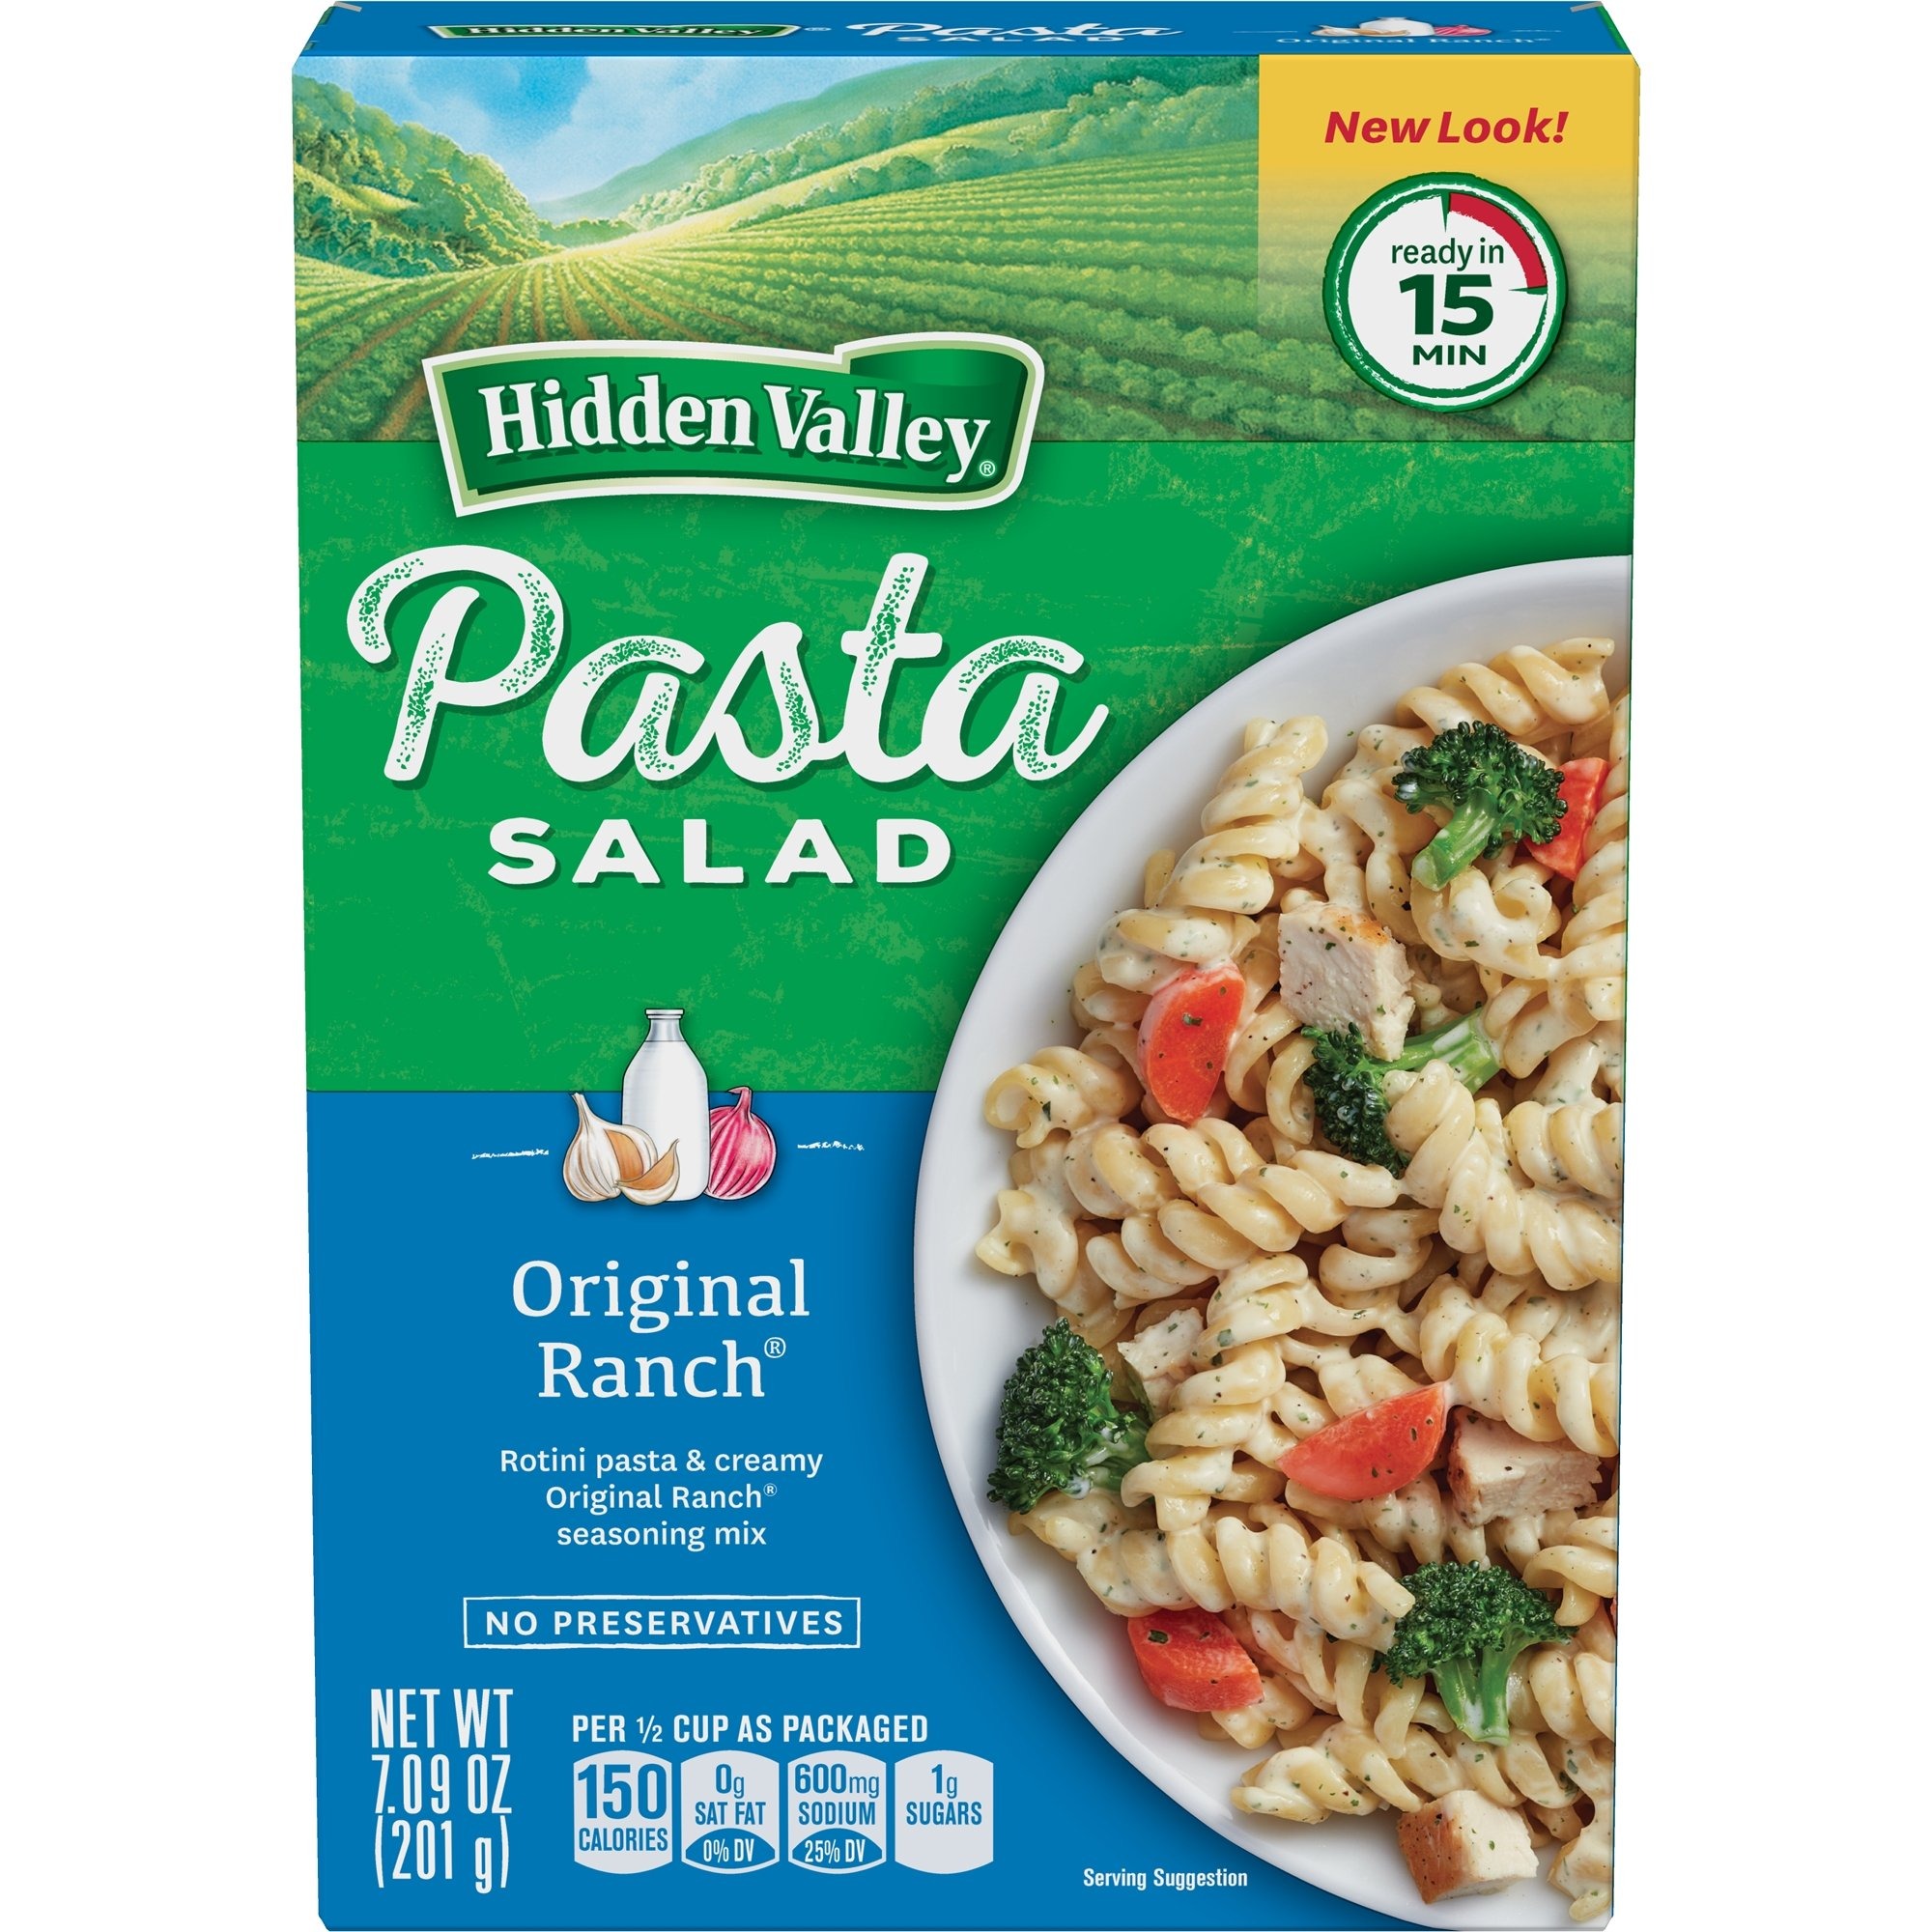
Item Name: Hidden Valley Ranch Pasta Salad (Pack of 6) (Original Ranch 7.09 oz.)
Product Description: Bring the savory taste of Hidden Valley to your pasta salads with Hidden Valley Pasta Salad in Original Ranch.
Value: 42.5
Unit: Ounce

Price: 2.95